Mary-Sophie Harvey

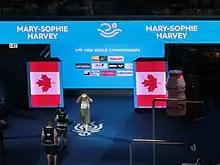
Harvey at the 2017 World Championships

Mary-Sophie Harvey (born 11 August 1999) is a Canadian swimmer who competes primarily in freestyle and individual medley events. A three-time World Aquatics medalist, seven-time World Swimming Championships medalist, and three-time Pan American Games champion, Harvey represented Canada at the 2020 and 2024 Summer Olympics.